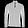
Label: Pullover